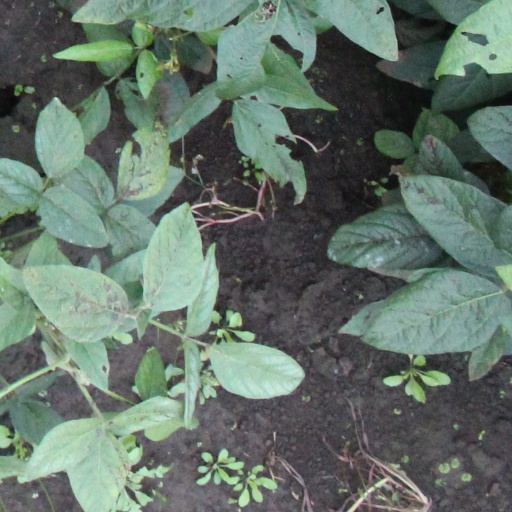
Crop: soybean